Peaceable Kingdom (TV series)

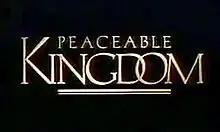

Peaceable Kingdom is an American family drama television series that aired on CBS from September 20 until November 15, 1989. The series was cancelled after only seven episodes (though twelve episodes were produced).